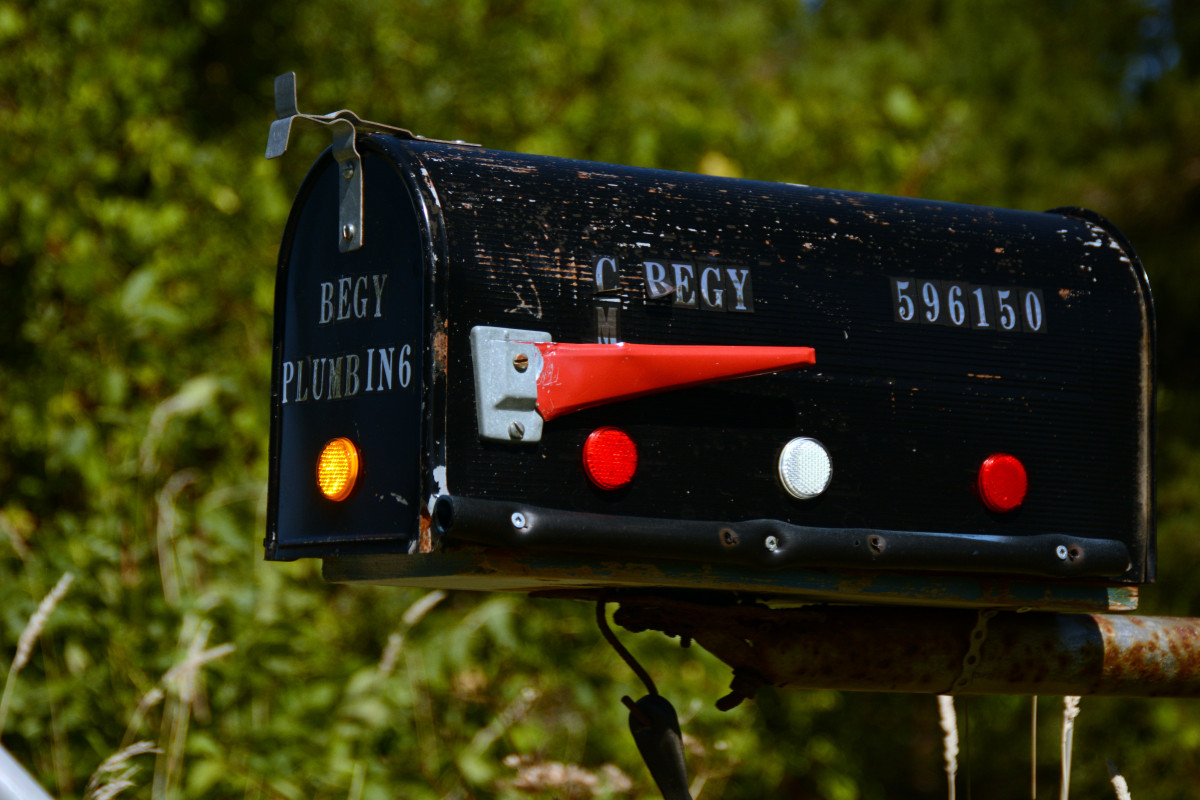
Tags: light, advertising, sign, green, red, vehicle